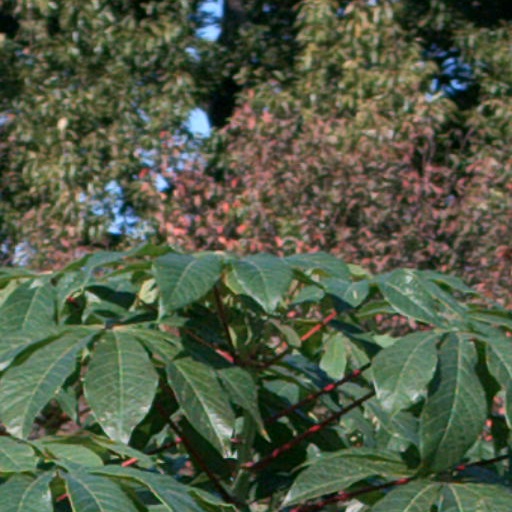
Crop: cassava